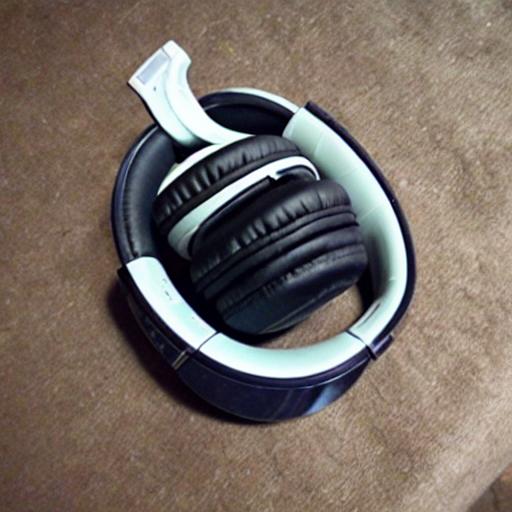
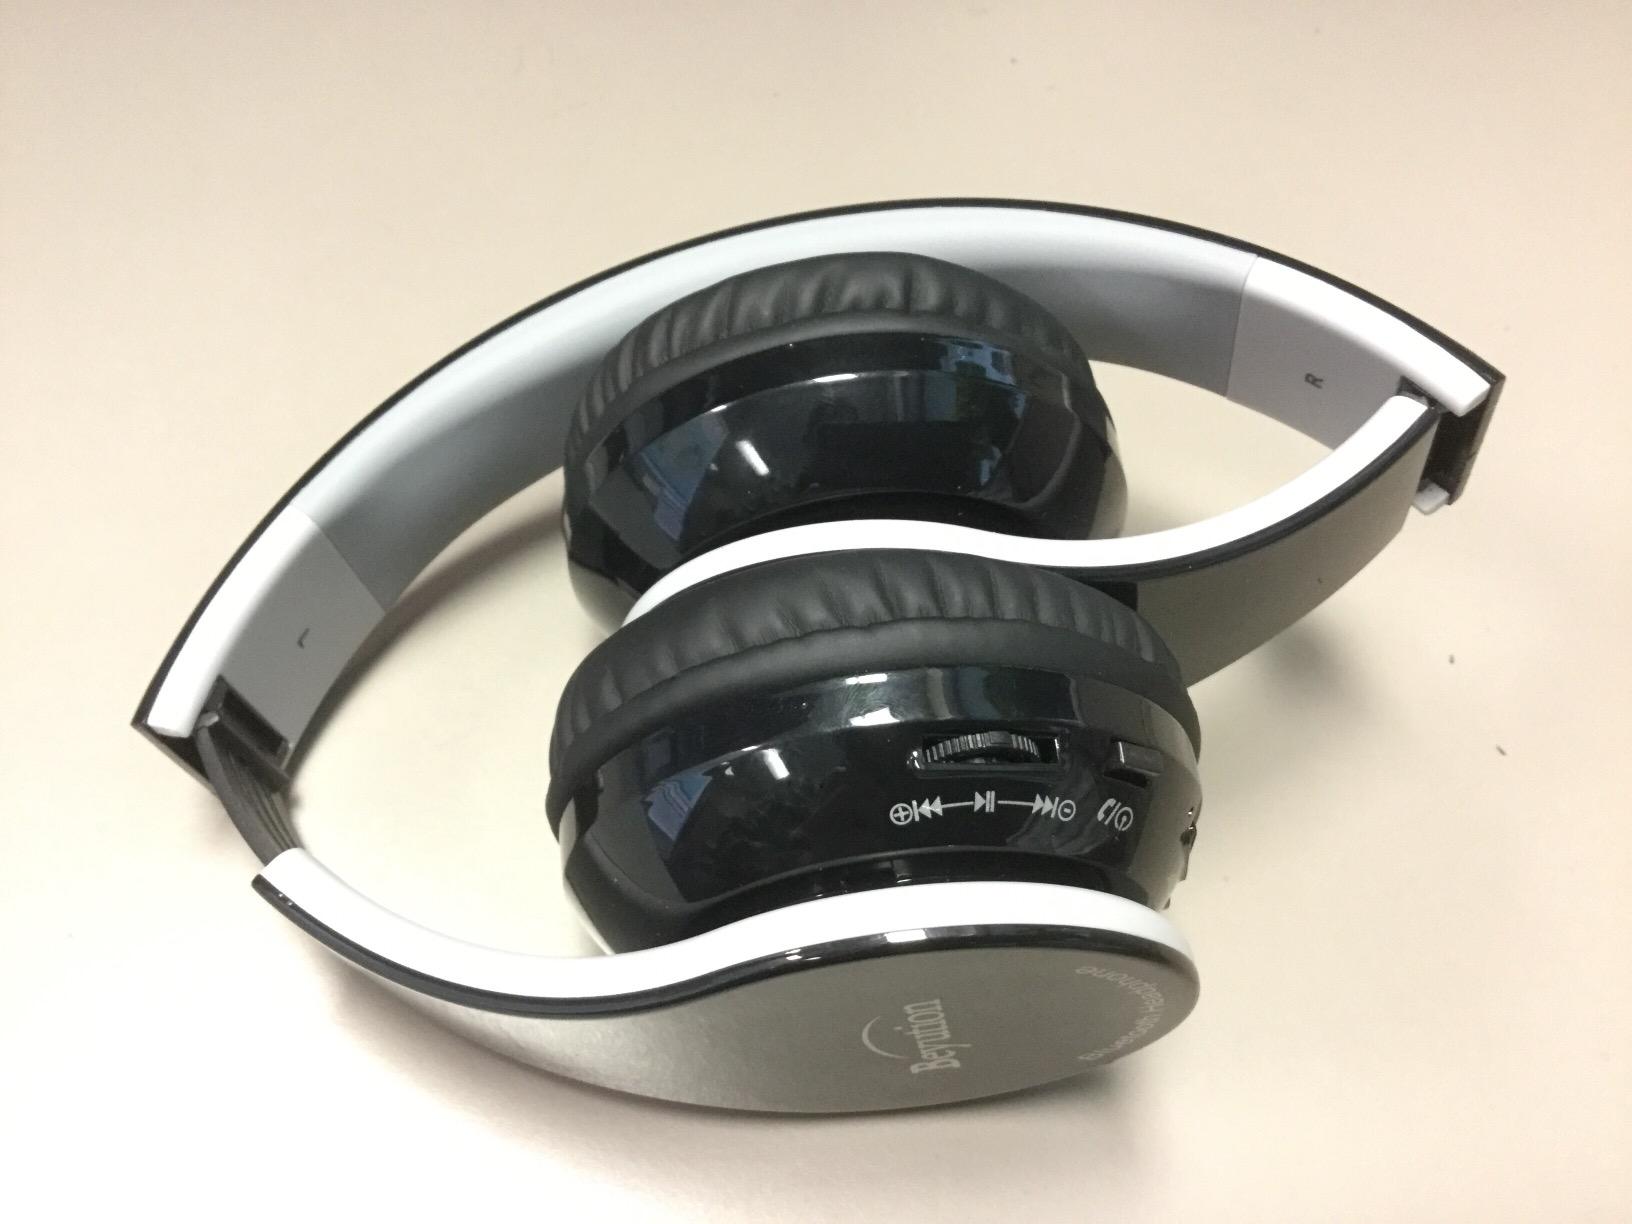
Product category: headphones
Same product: no